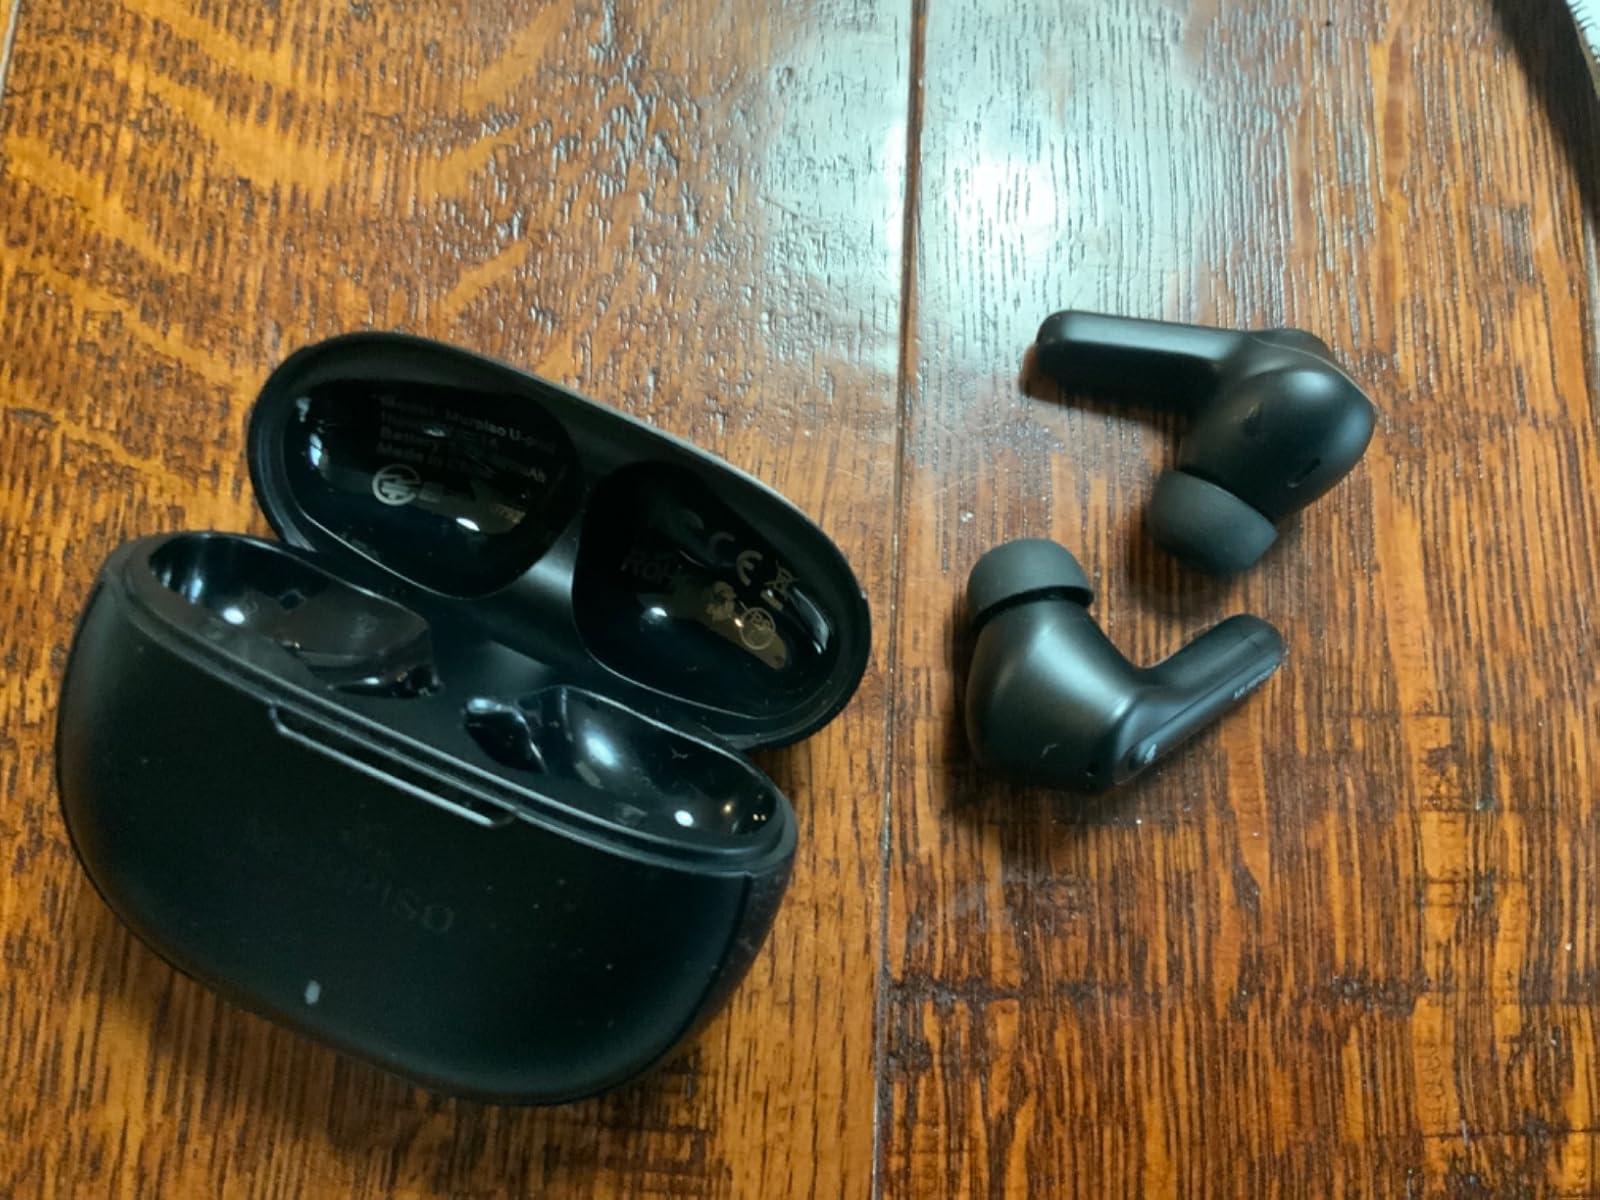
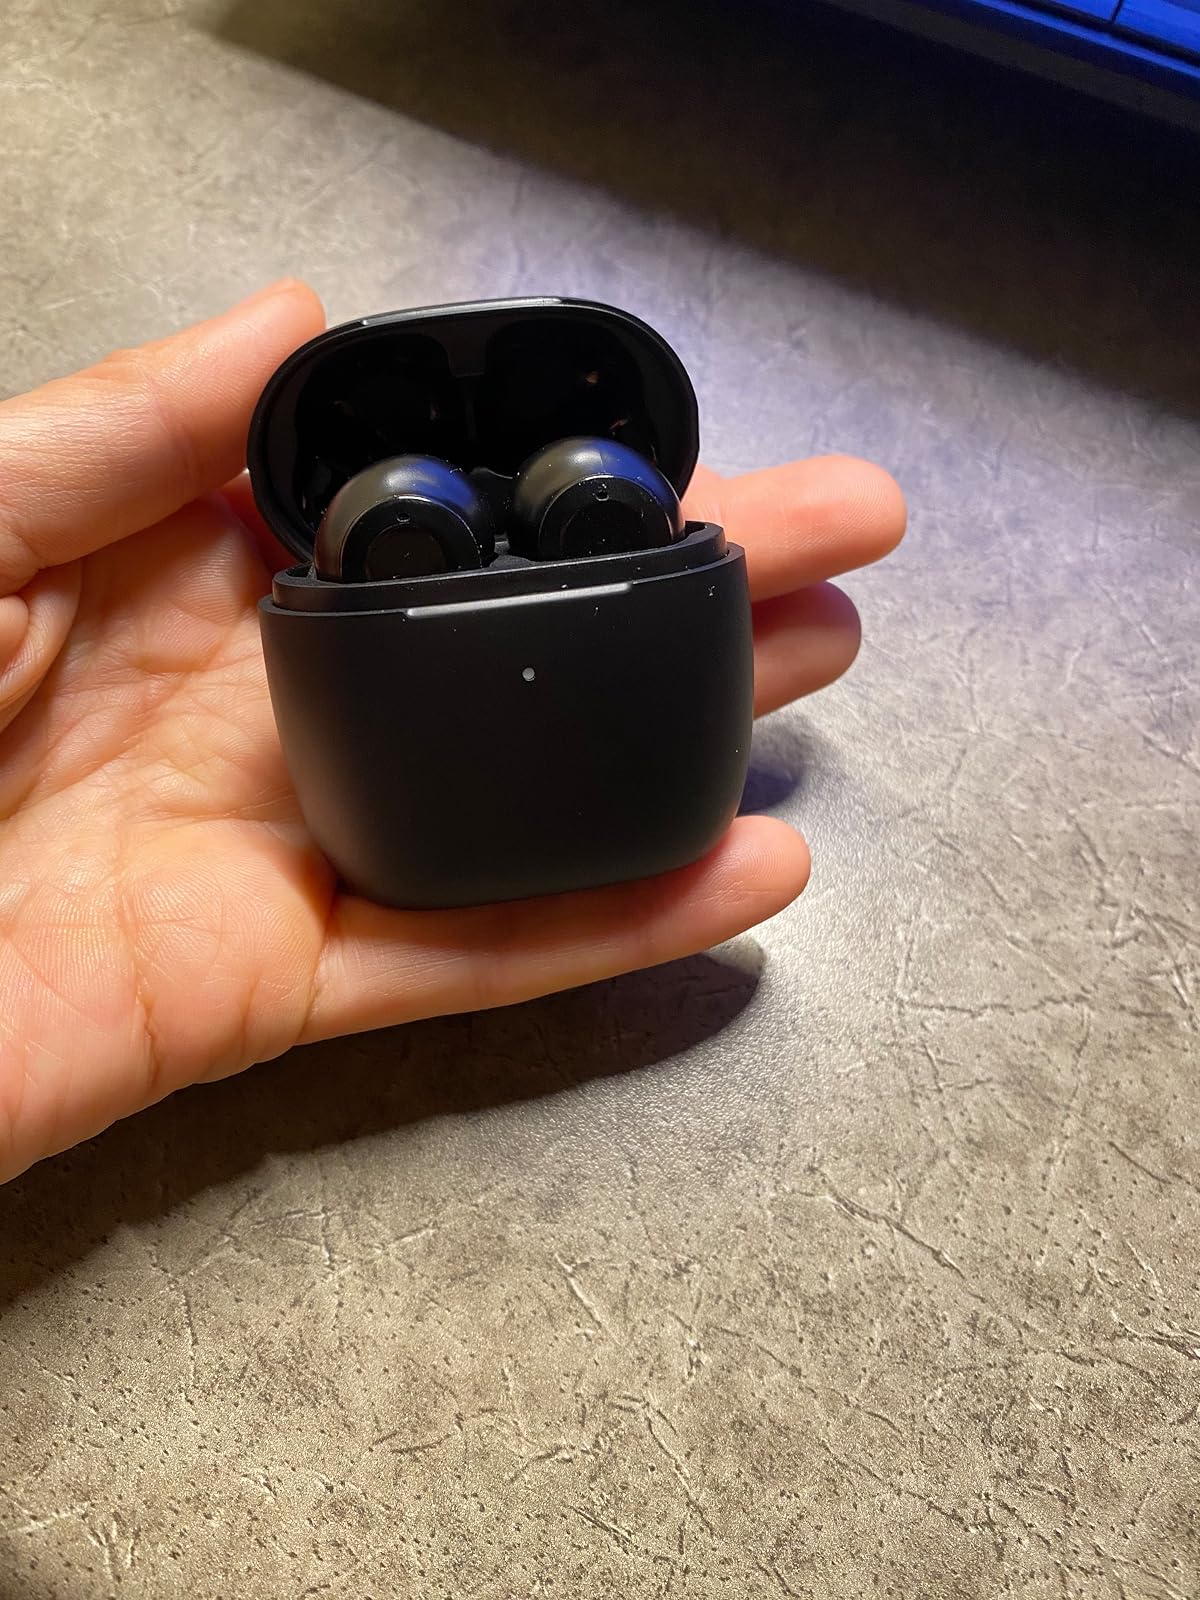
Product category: earbuds
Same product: no